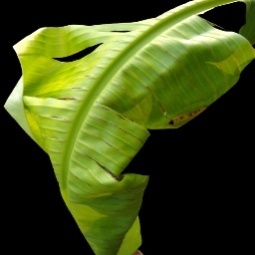
Label: Magnesium